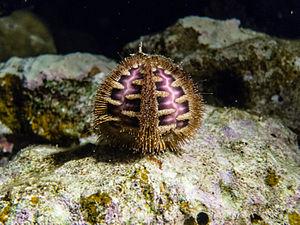
Les Microcyphus forment un genre d'oursins de la famille des Temnopleuridae.
Les Temnopleuridea constituent un infra-ordre d'oursins, qui n'est reconnu que par certains organisme de classification.
L’oursin zig-zag est une espèce d'oursin régulier tropical de la famille des Temnopleuridae, caractérisé par les larges zones nues qui parcourent son corps en zig-zags.